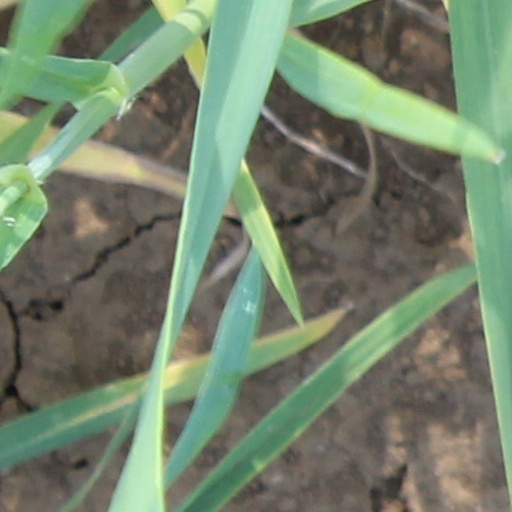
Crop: wheat